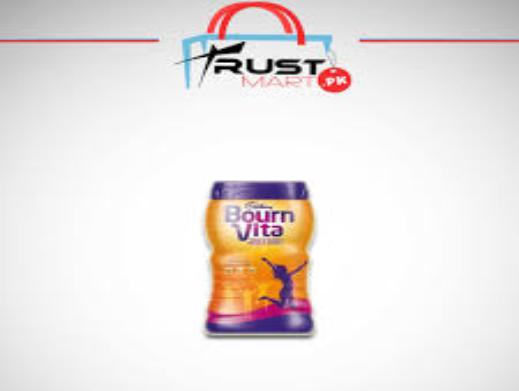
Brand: Bournvita
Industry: Food